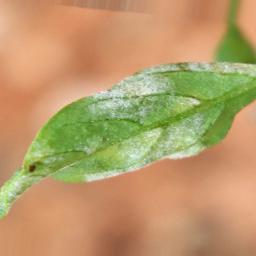
Label: powdery mildew